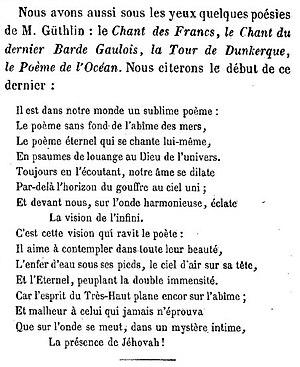
Début du Poème de l'Océan de 1866, tel qu'il apparaît dans les publications de la Société de Dunkerque&#91
Philippe Guthlin est né le 11 janvier 1831 à Folgensbourg et mort le 2 mars 1888 à Paris. Français et alsacien, époux de Mathilde Delaporte dite Philippe Gallois, il est un écrivain, poète, professeur d’allemand, de littérature et de poésie, aussi historien et critique littéraire, officier de l’instruction publique.